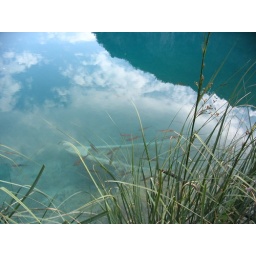
boat under water